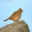
Label: bird